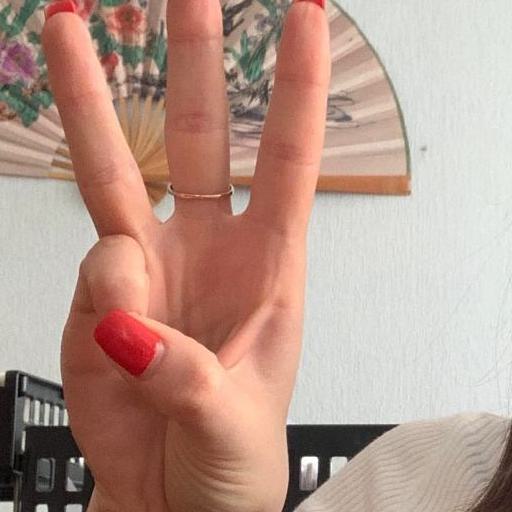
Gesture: three